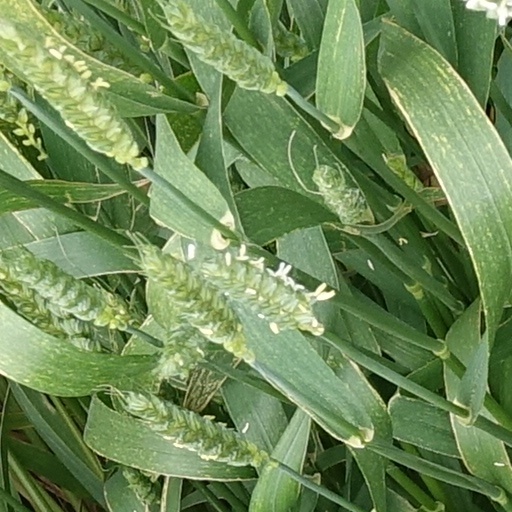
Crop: wheat